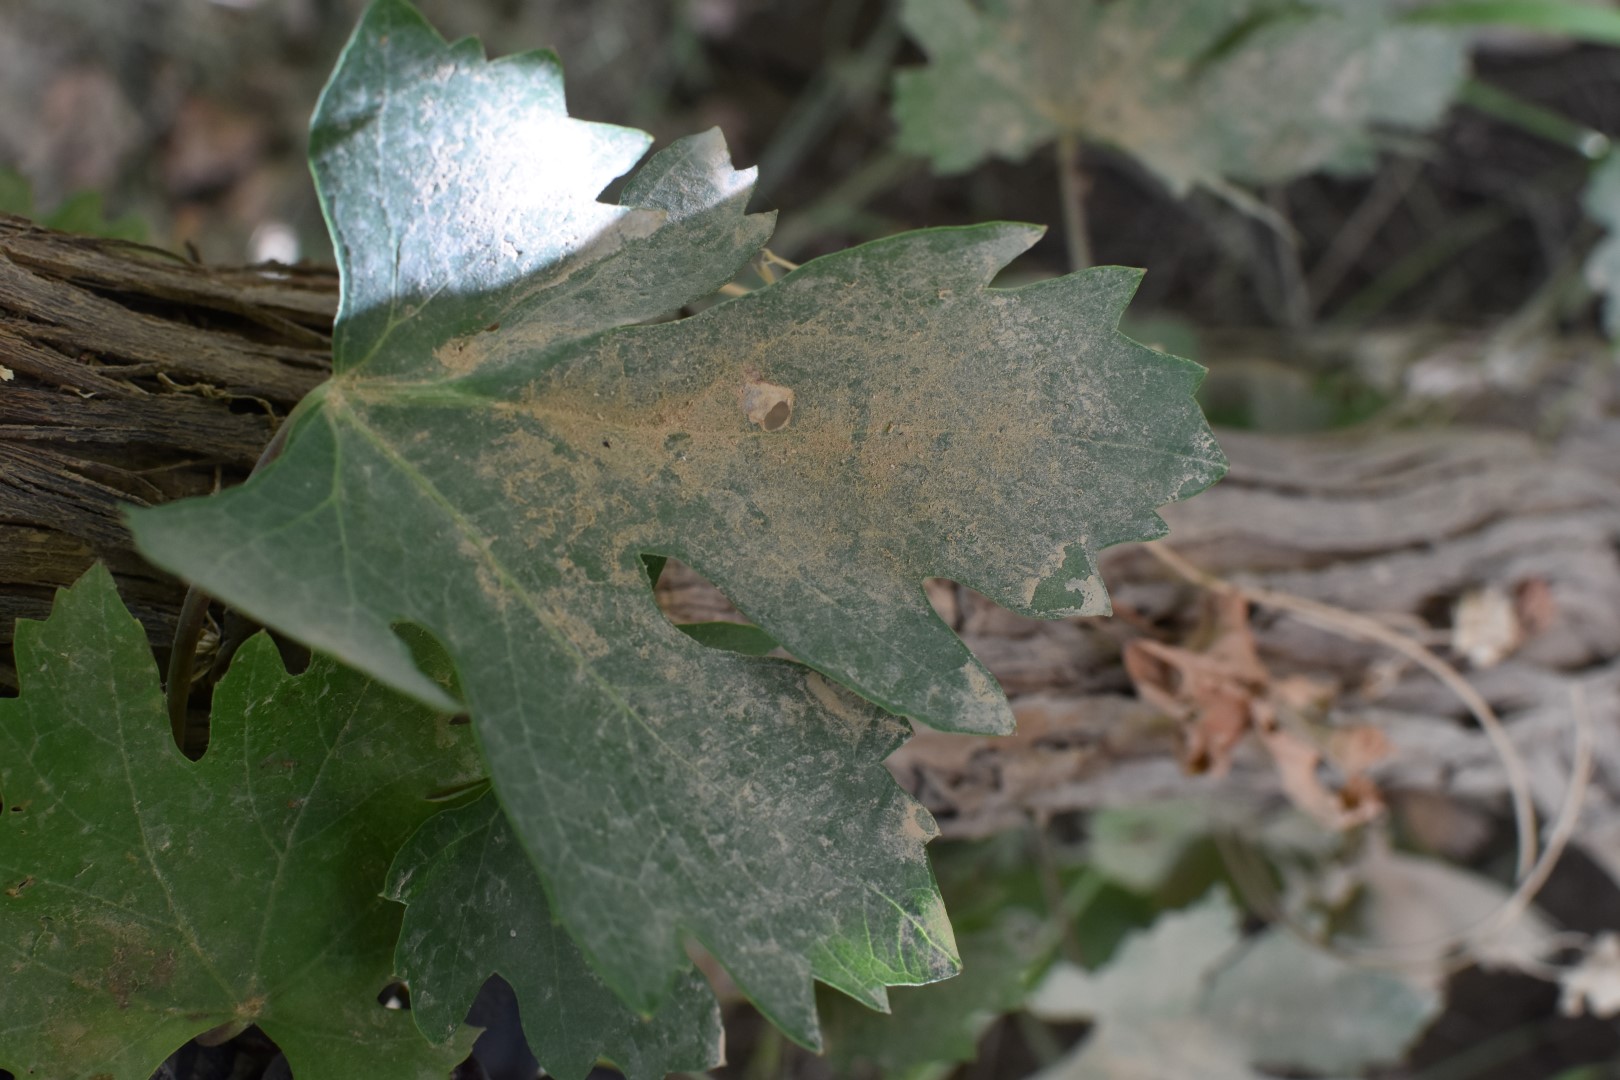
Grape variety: Riasi